Judiciary of Armenia

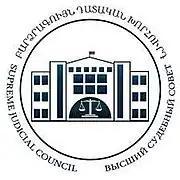
Supreme Judicial Council emblem

Based on article 7 of the Constitution of Armenia, judiciary in Armenia is exercised only by the courts through a three-tier judicial system, with the guarantor of its unrestricted implementation being the Supreme Judicial Council.